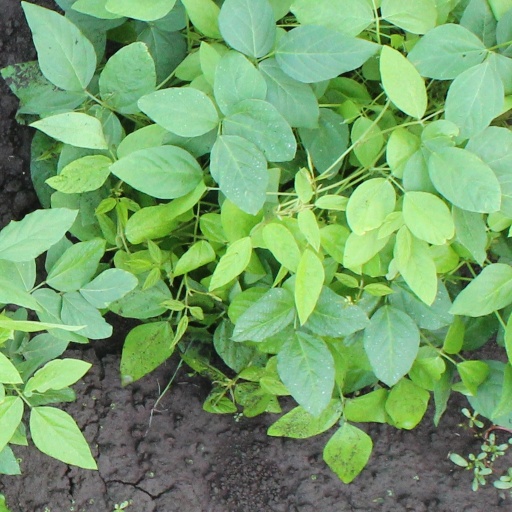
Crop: soybean